Wan Sha Lang

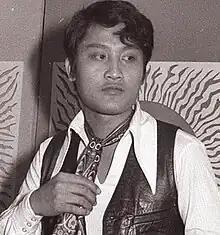

Wan Sha Lang (Chinese: 萬沙浪, also spelled Vansalrang; 21 January 1949 – 18 June 2023), known in China as Wang Zhongyi (Chinese: 王忠義), was a Taiwanese singer and film actor.